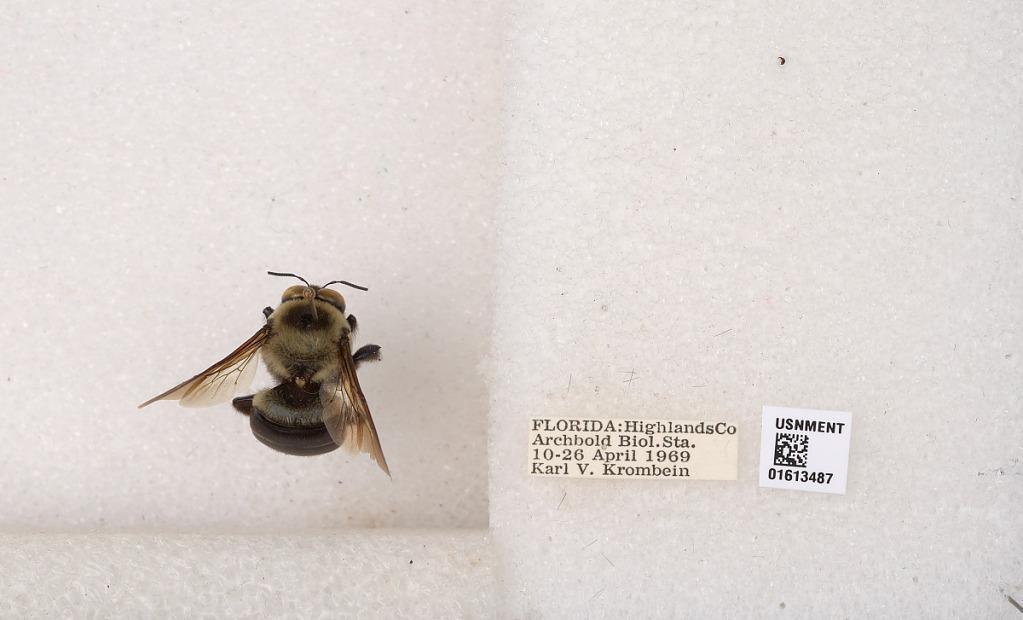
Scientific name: Xylocopa (Xylocopoides) virginica krombeini Hurd
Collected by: K. Krombein
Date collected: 1969-4-10
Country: United States
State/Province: Florida
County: Highlands
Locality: Archbold Biol. Sta.
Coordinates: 27.2197, -81.36